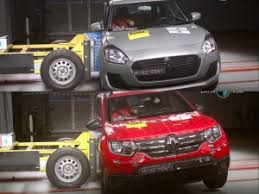
Label: noambulance